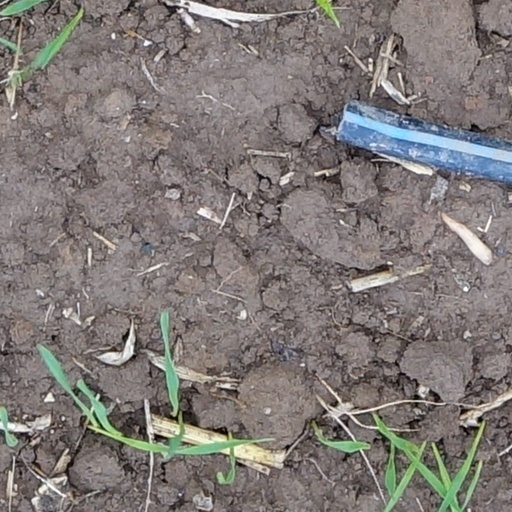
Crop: wheat